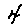
Label: 4